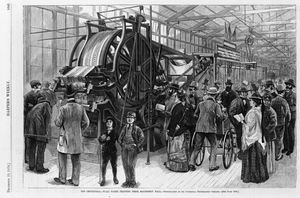
Le papier peint est un revêtement mural servant généralement à décorer une pièce d'habitation. Le matériau n'est pas seulement le papier, il en existe en matières synthétiques.